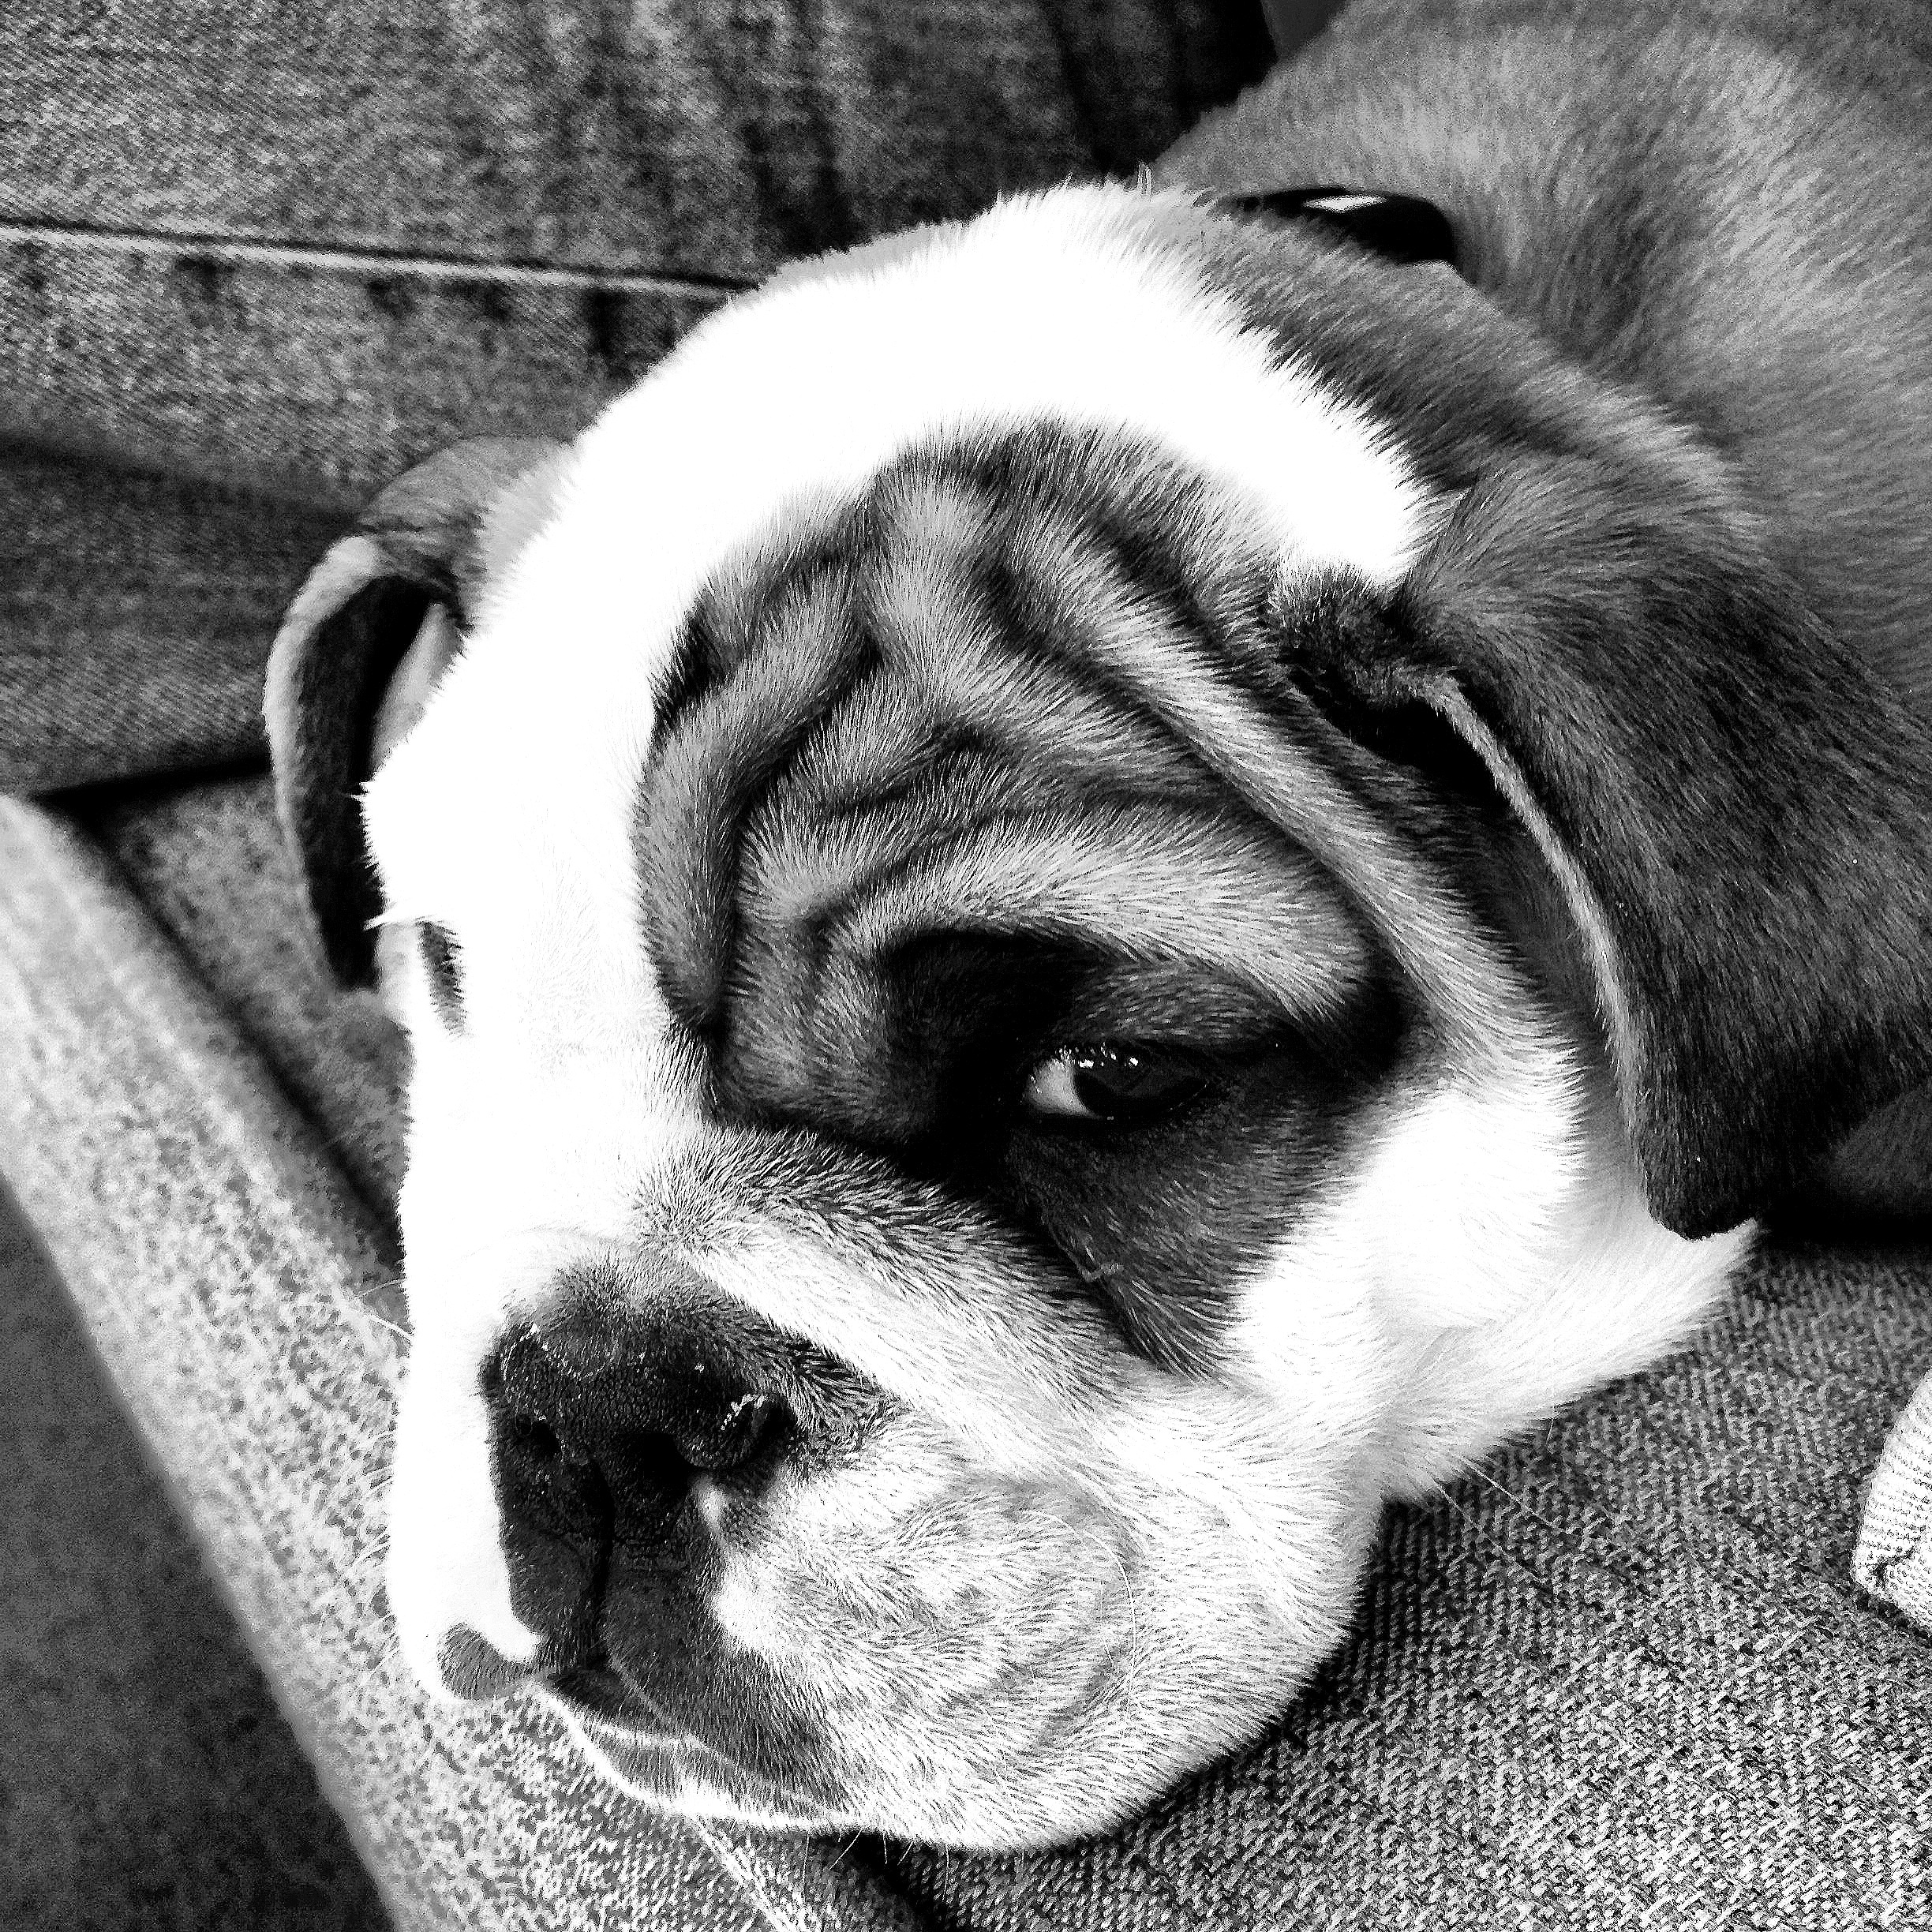
black and white, white, puppy, dog, cute, mammal, black, monochrome, bulldog, vertebrate, dog breed, amigo, monochrome photography, old english bulldog, dog like mammal, olde english bulldogge